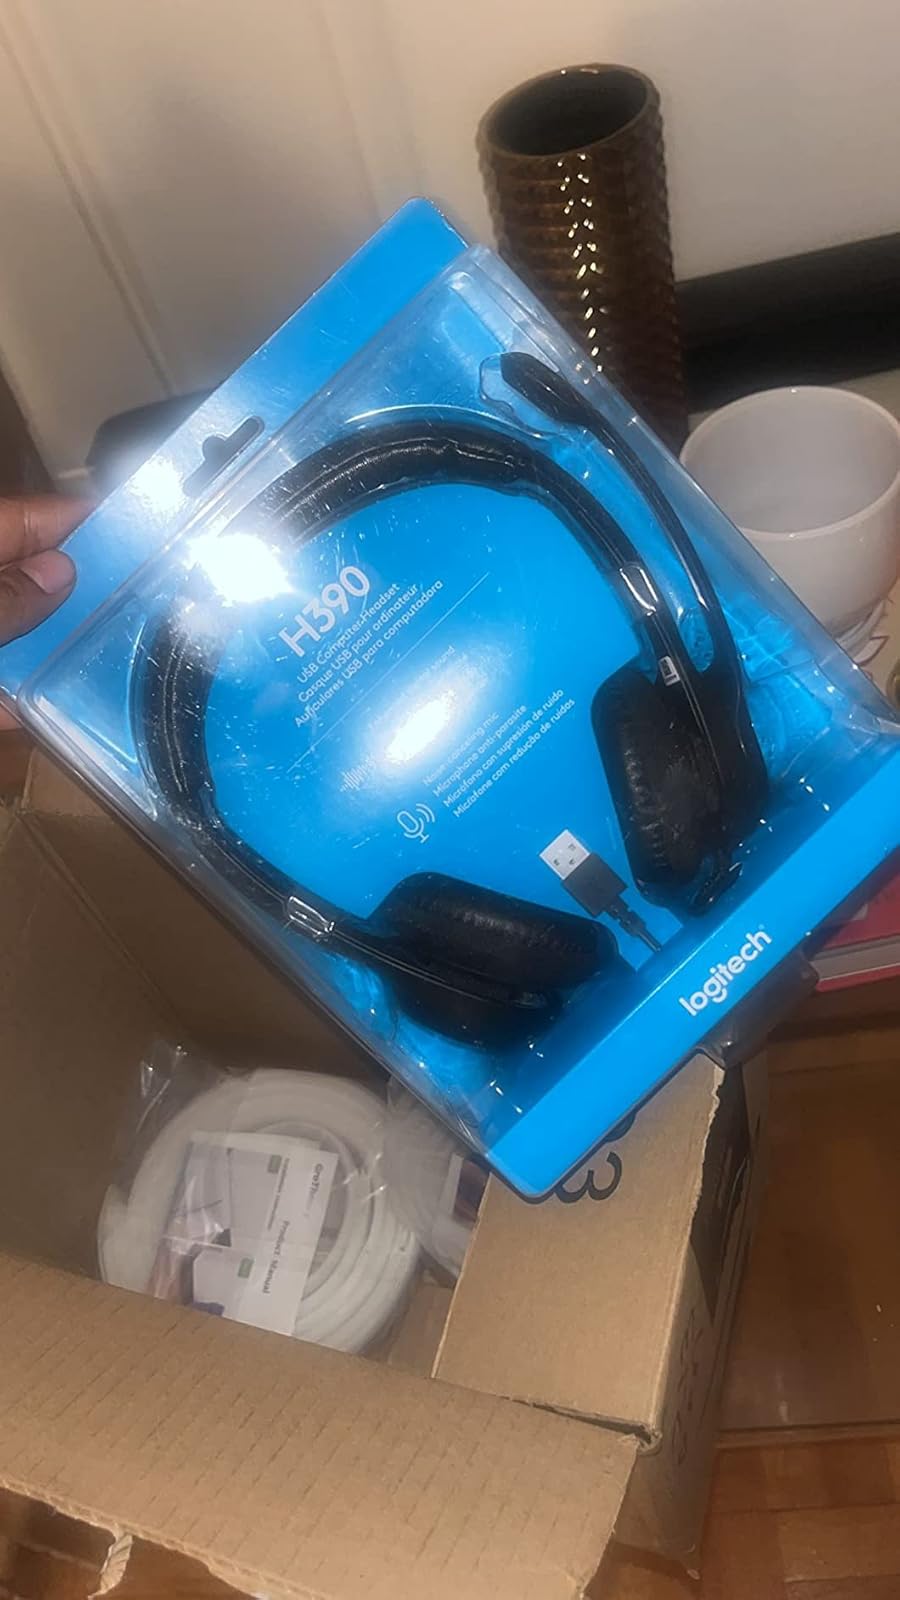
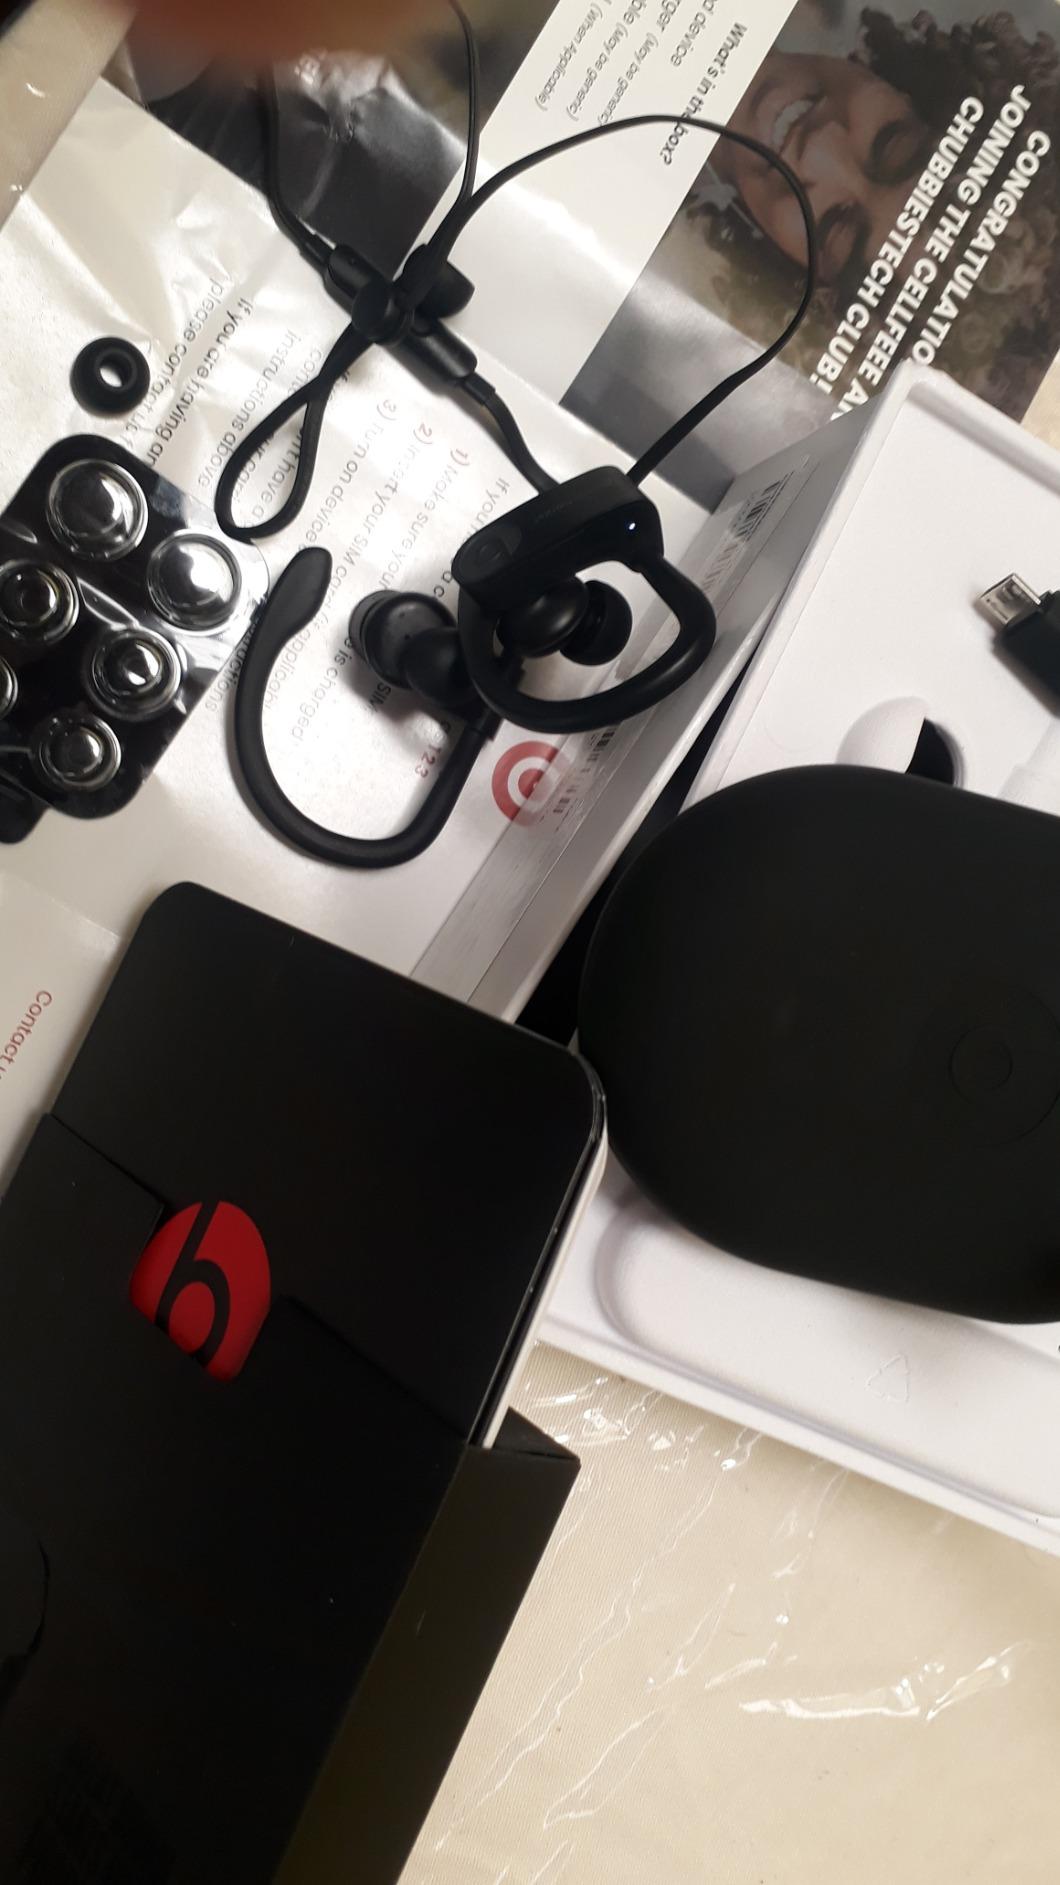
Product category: headphones
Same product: no